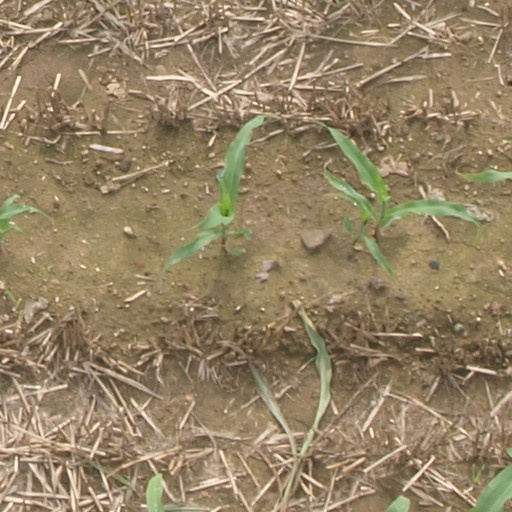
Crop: maize; corn